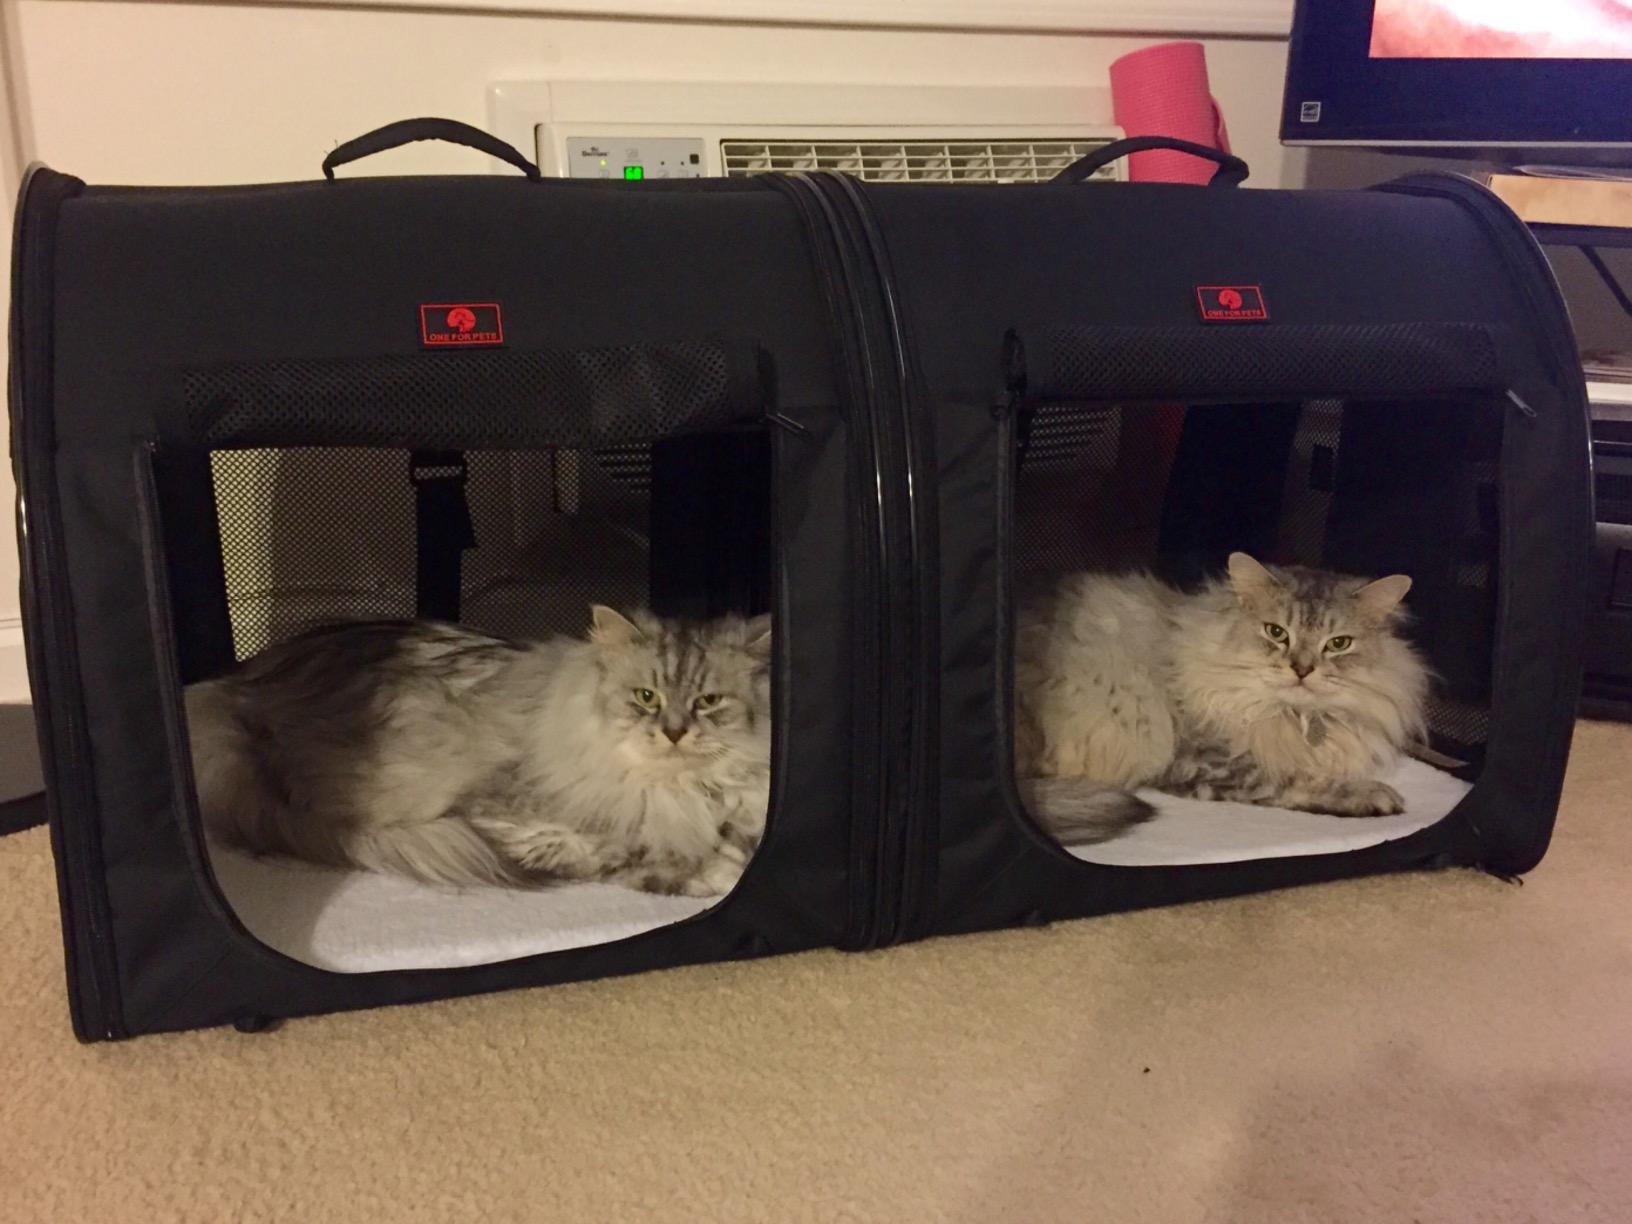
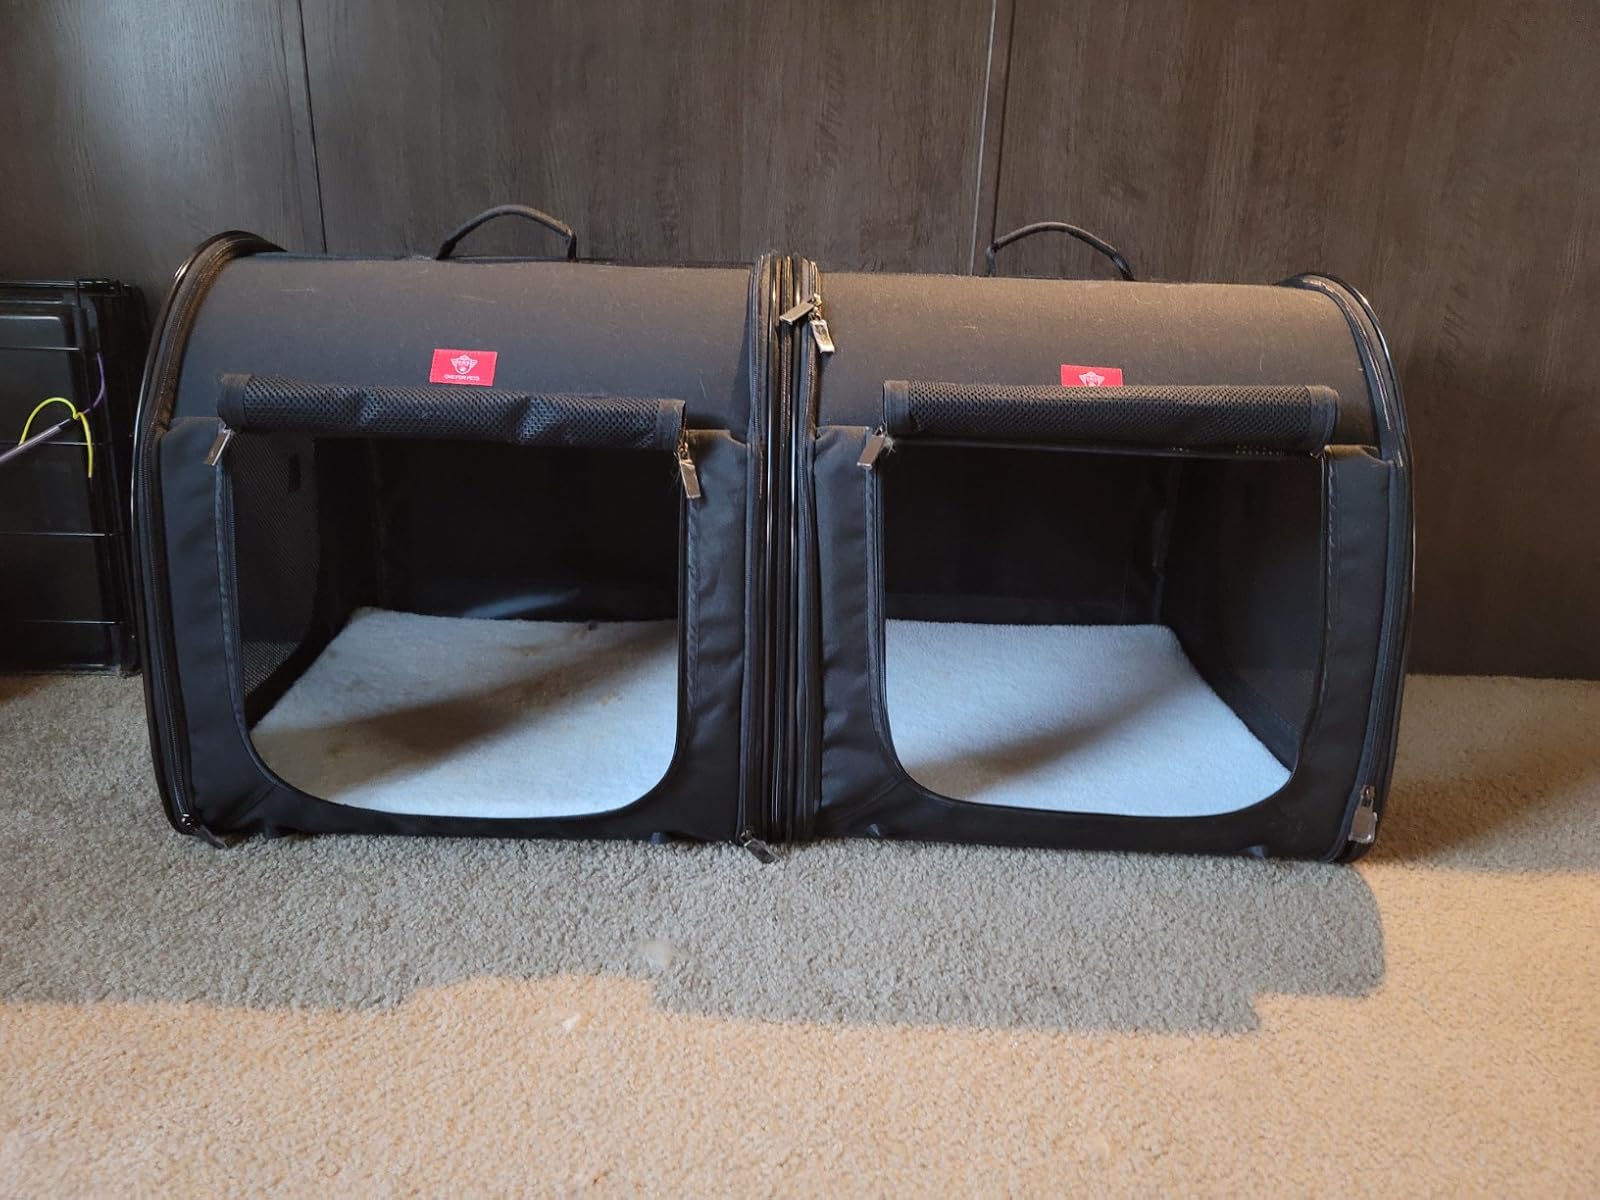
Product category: items_kennel
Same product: yes